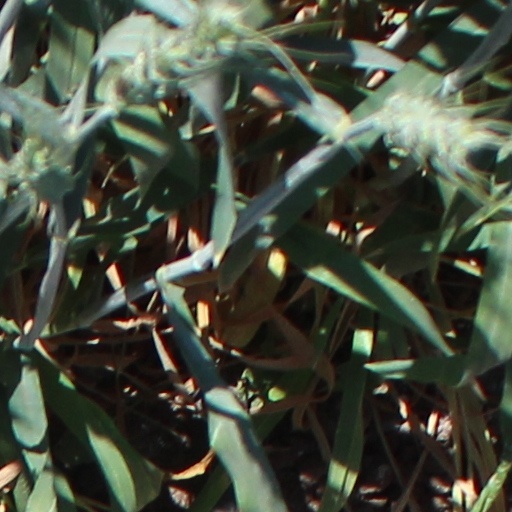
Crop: wheat